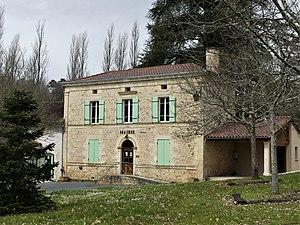
La mairie d'Église-Neuve-d'Issac, Dordogne, France.